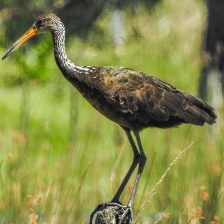
Species: LIMPKIN
Scientific name: ARAMUS GUARAUNA